History of the nude in art

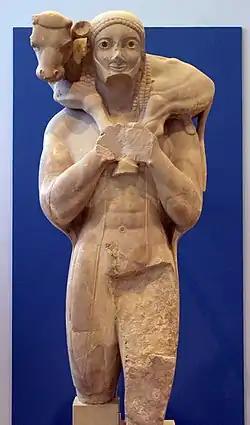
The Acropolis "Moschophoros", . A young man carrying a calf to sacrifice is shown in full frontal nudity, however, he is partially clothed with a ceremonial cloth covering his back, upper arms and front thighs.

Classical art is the art developed in ancient Greece and Rome, whose scientific, material and aesthetic advances contributed to the history of art a style based on nature and the human being, where harmony and balance, the rationality of forms and volumes, and a sense of imitation ("mimesis") of nature prevailed, laying the foundations of Western art, so that the recurrence to classical forms has been constant throughout history in Western civilization.